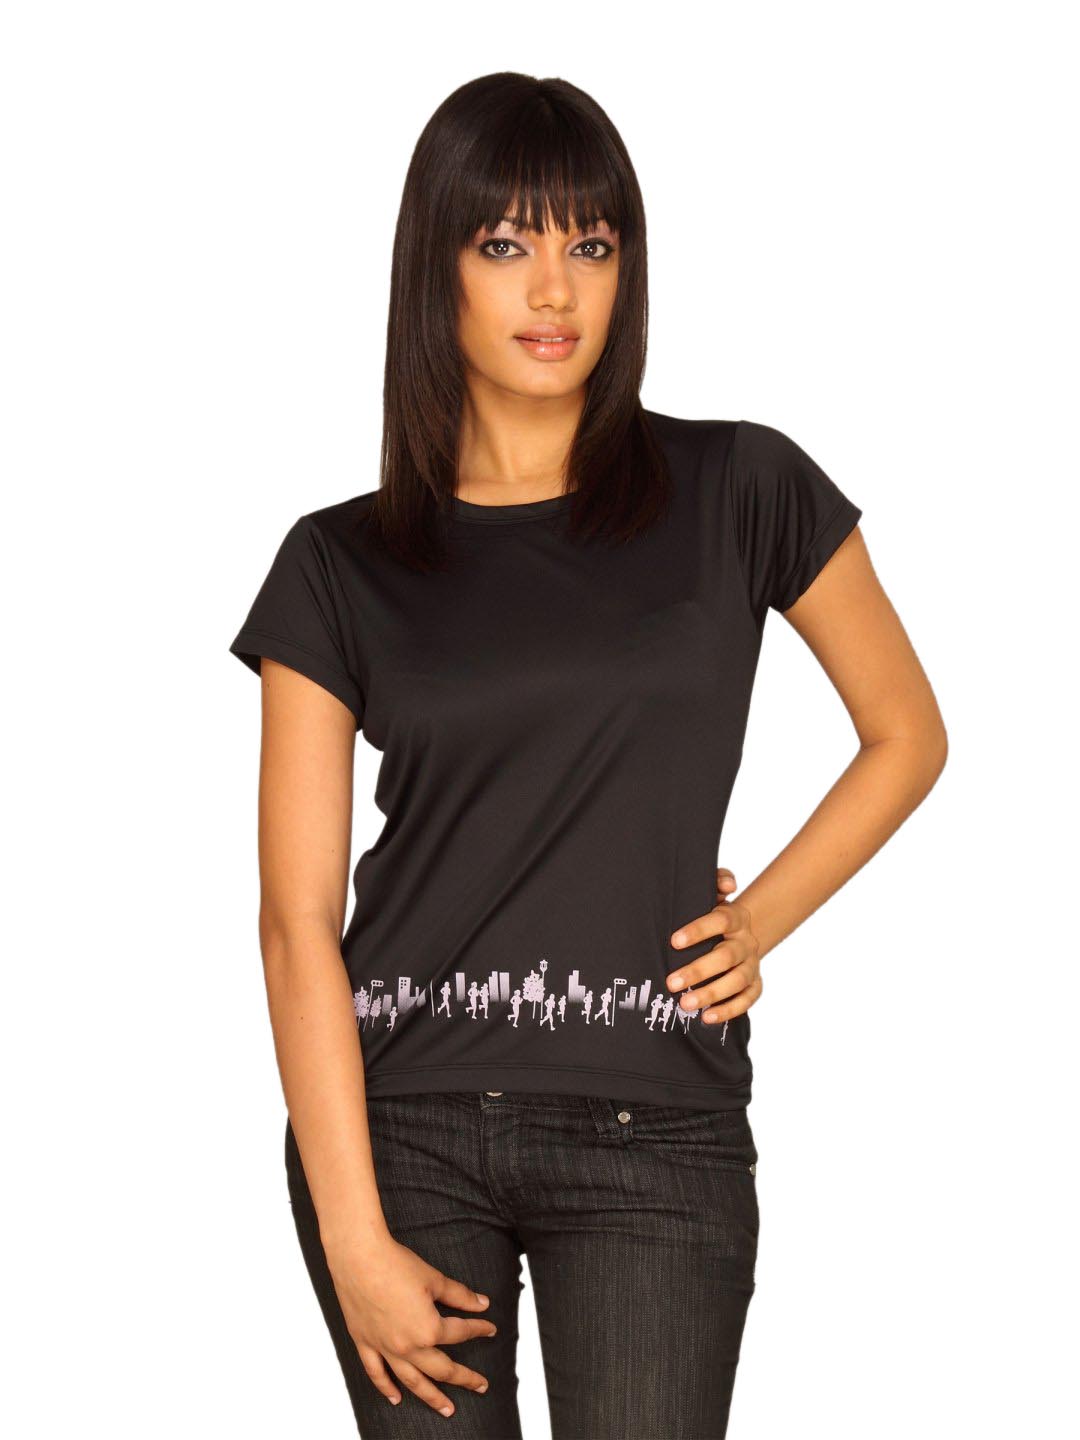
Asics Women's Running Graphic Black T-shirt
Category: Apparel / Topwear / Tshirts
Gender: Women
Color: Black
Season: Summer 2011
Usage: Sports